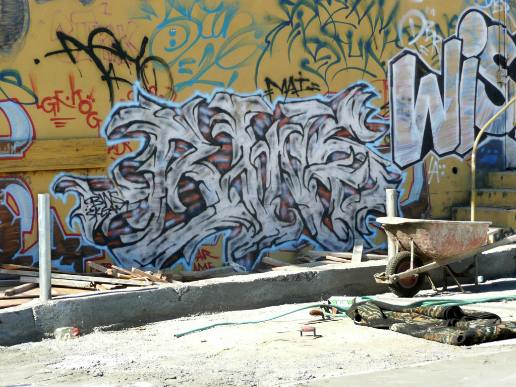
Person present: No